Alexander Gordon (judge)

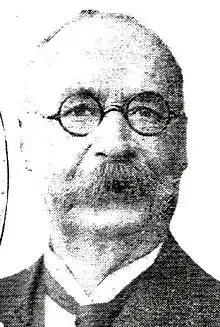
Sir Alexander Gordon

Sir Alexander Gordon (1858 – 7 January 1942) was an Australian lawyer, a judge of the Supreme Court of New South Wales from 1910 to 1928.